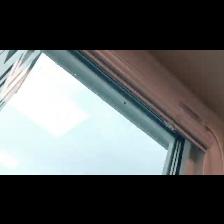
Label: NonHuman